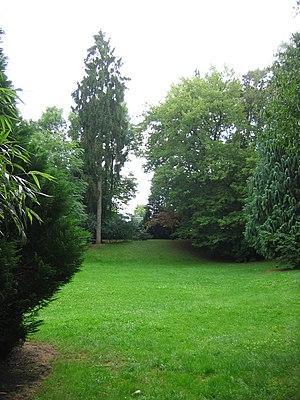
Parc Pierquin Charleville-Mézières Ardennes France
Le Parc Pierquin est un parc de la ville de Charleville-Mézières.